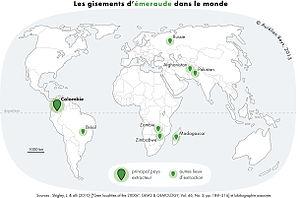
Carte des principaux pays producteurs d'émeraudes dans le monde Português: Mapa dos principais países extractores de Esmeralda, a nível mundial.
L’émeraude est un minéral, du groupe des silicates, sous-groupe des cyclosilicates, variété de béryl, dont la couleur verte provient de traces de chrome, de vanadium et parfois de fer. L'émeraude est, avec le diamant, le saphir et le rubis, l'une des quatre pierres précieuses.